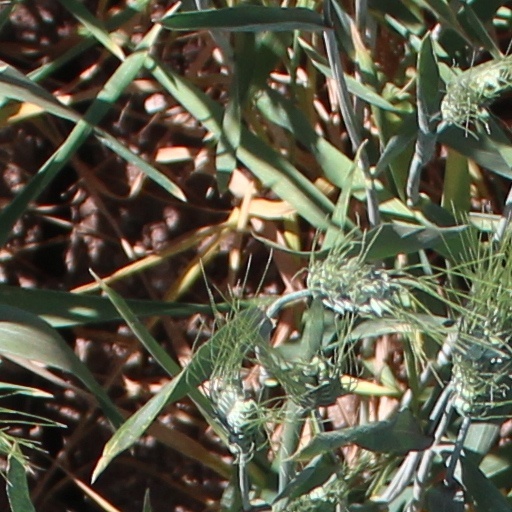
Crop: wheat